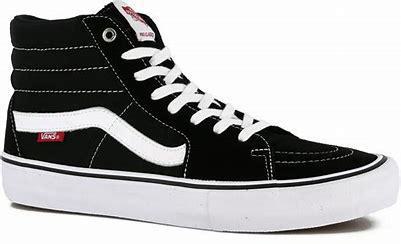
Brand: Vans
Model: Skate